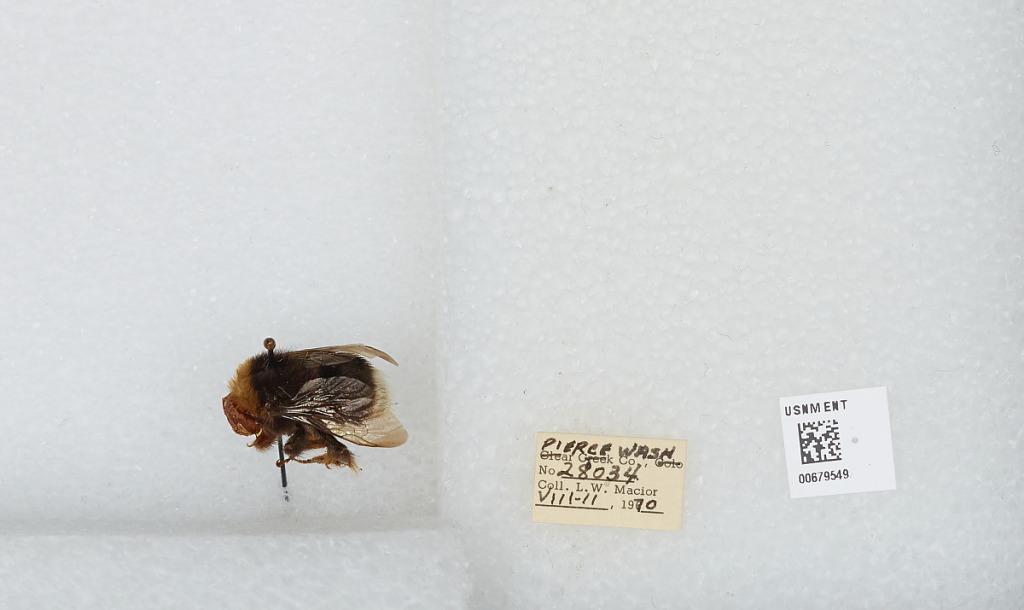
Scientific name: Bombus (Bombus) occidentalis Greene
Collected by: L. Macior
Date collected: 1970-8-11
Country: United States
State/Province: Washington
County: Pierce
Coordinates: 47.05, -122.12